Border control

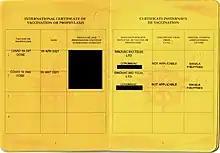
An International Certificate of Vaccination issued by the Bureau of Quarantine in the Philippines to an individual after being vaccinated with a COVID-19 vaccine in 2021

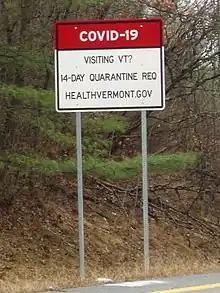
A road sign at an exit on Interstate 91 in Vermont advising individuals entering the state of a quarantine policy adopted in response to COVID-19, photographed in November 2020

Biosecurity refers to measures aimed at preventing the introduction and/or spread of harmful organisms (e.g. viruses, bacteria, etc.) to animals and plants in order to mitigate the risk of transmission of infectious disease. In agriculture, these measures are aimed at protecting food crops and livestock from pests, invasive species, and other organisms not conducive to the welfare of the human population. The term includes biological threats to people, including those from pandemic diseases and bioterrorism. The definition has sometimes been broadened to embrace other concepts, and it is used for different purposes in different contexts. The most common category of biosecurity policies are quarantine measures adopted to counteract the spread of disease and, when applied as a component of border control, focus primarily on mitigating the entry of infected individuals, plants, or animals into a country. Other aspects of biosecurity related to border control include mandatory vaccination policies for inbound travellers and measures to curtail the risk posed by bioterrorism or invasive species. Quarantine measures are frequently implemented with regard to the mobility of animals, including both pets and livestock. Notably, in order to reduce the risk of introducing rabies from continental Europe, the United Kingdom used to require that dogs, and most other animals introduced to the country, spend six months in quarantine at an HM Customs and Excise pound. This policy was abolished in 2000 in favour of a scheme generally known as Pet Passports, where animals can avoid quarantine if they have documentation showing they are up to date on their appropriate vaccinations.